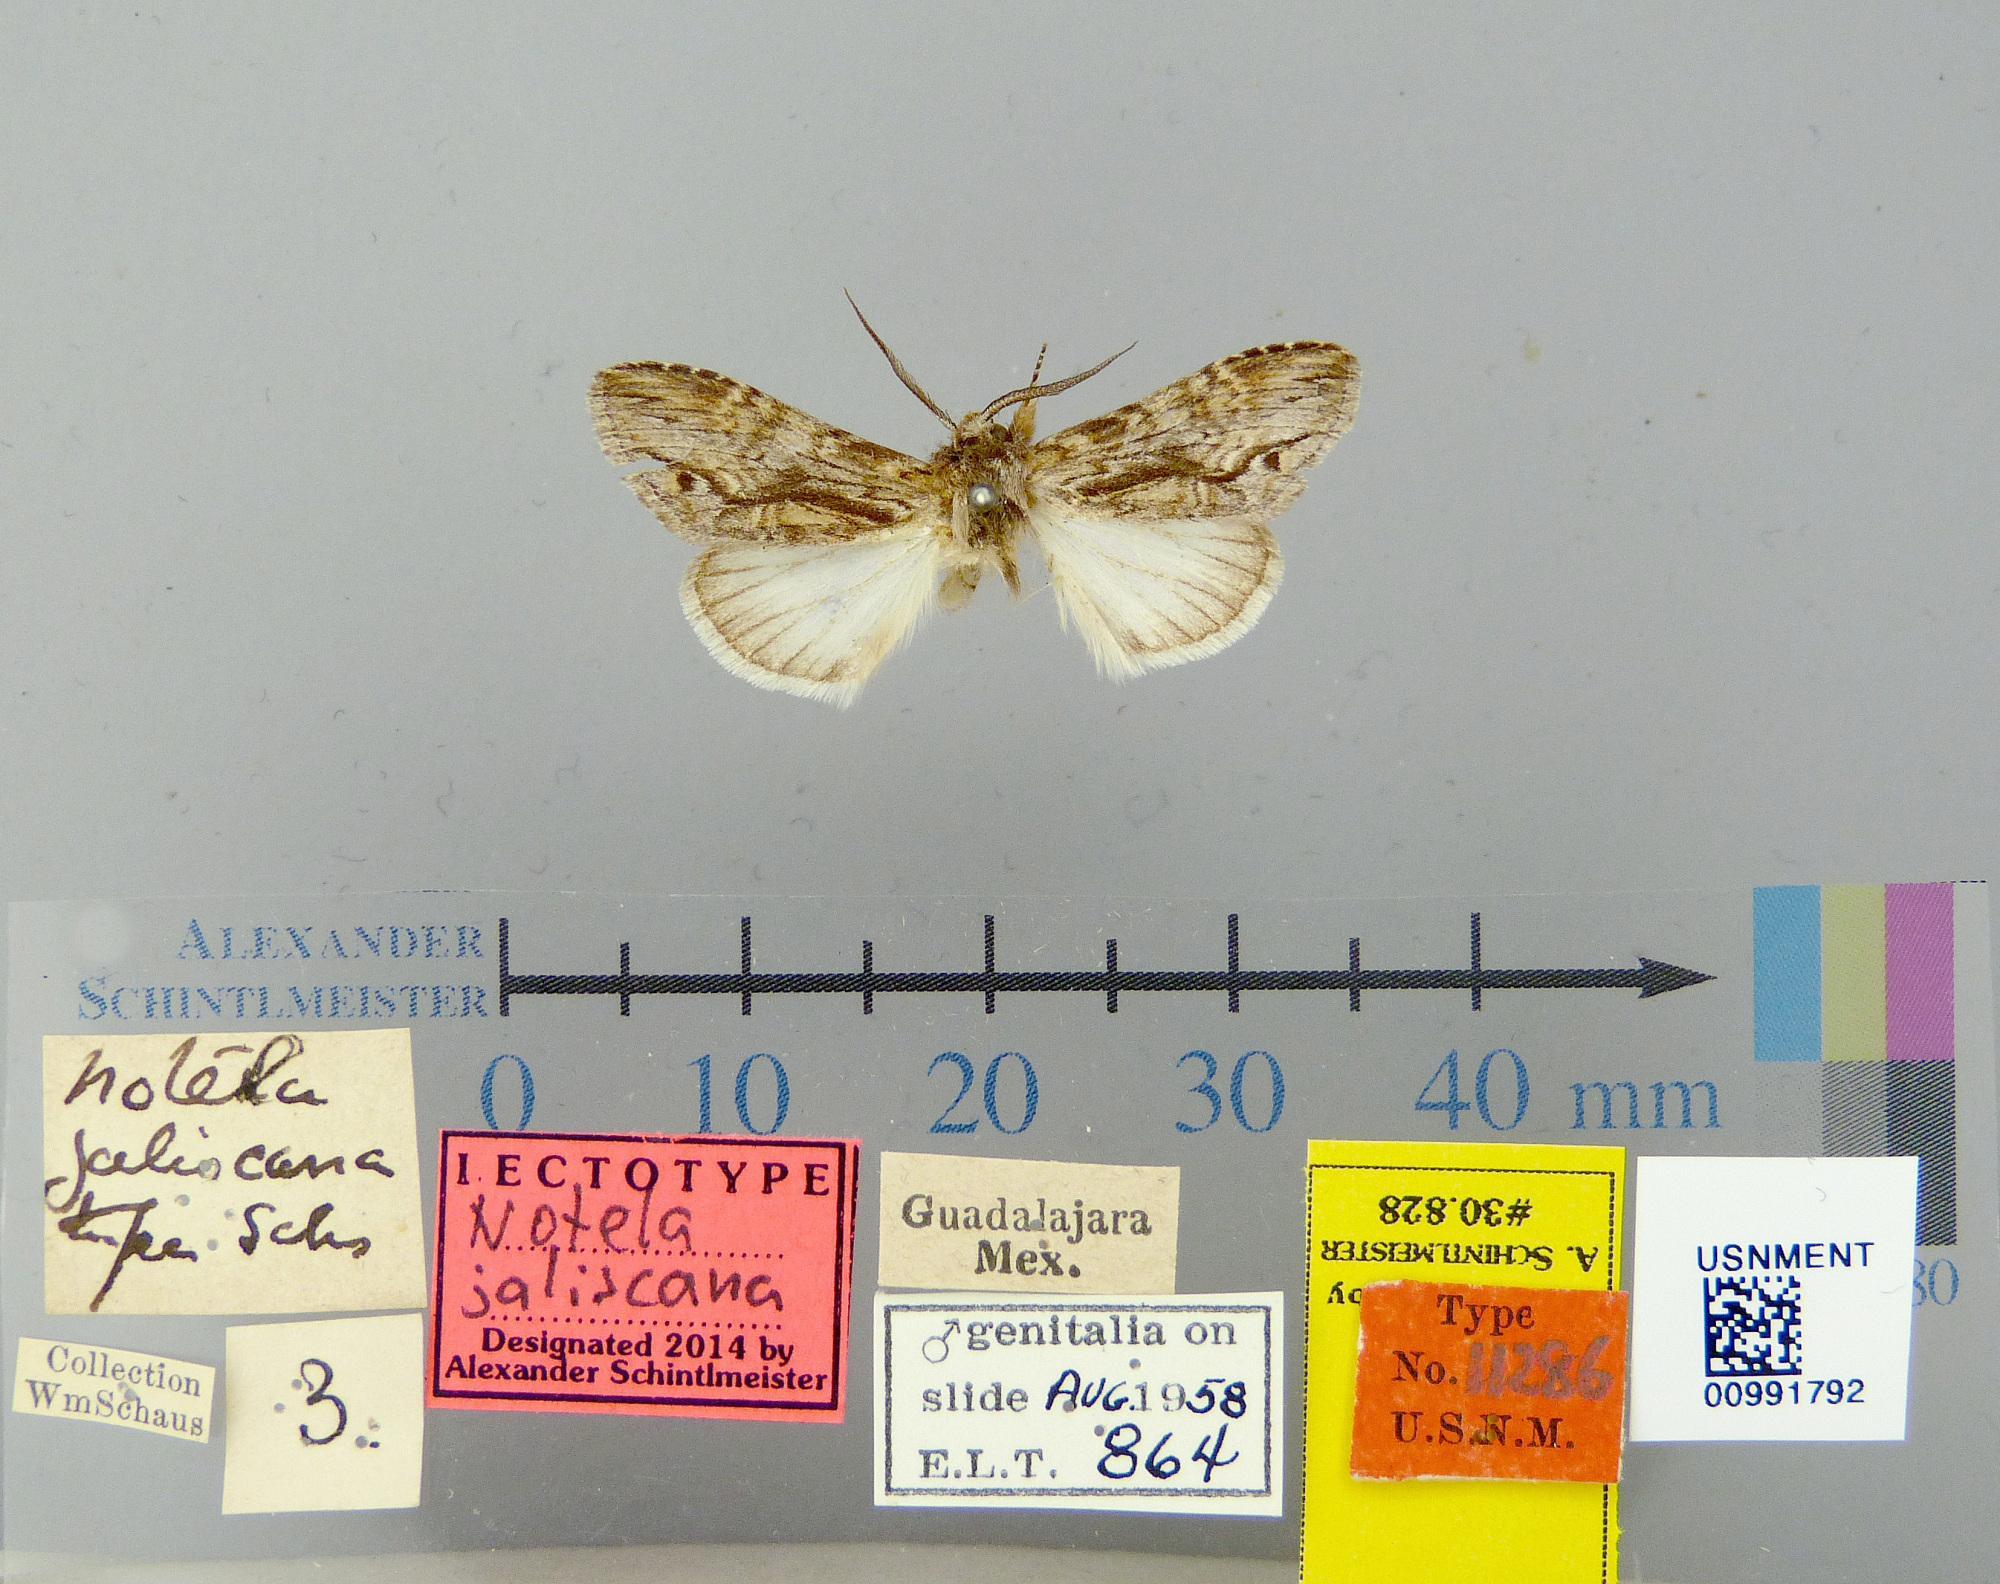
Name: Notela jaliscana
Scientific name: Notela jaliscana Schaus, 1901
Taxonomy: Animalia, Arthropoda, Insecta, Lepidoptera, Notodontidae, Nystaleinae
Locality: Guadalajara, [Not Stated], Jalisco, Mexico
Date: [Not Stated]